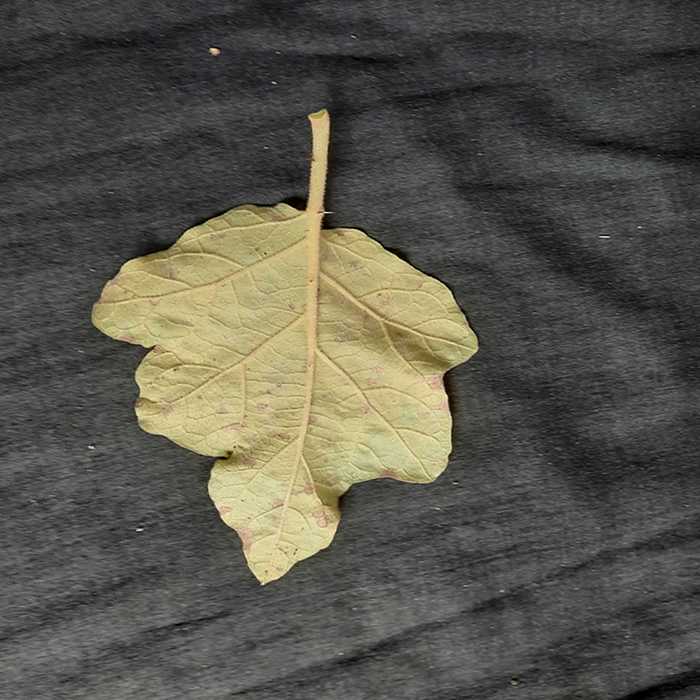
Plant: Eggplant
Label: Eggplant Cercopora leaf spot